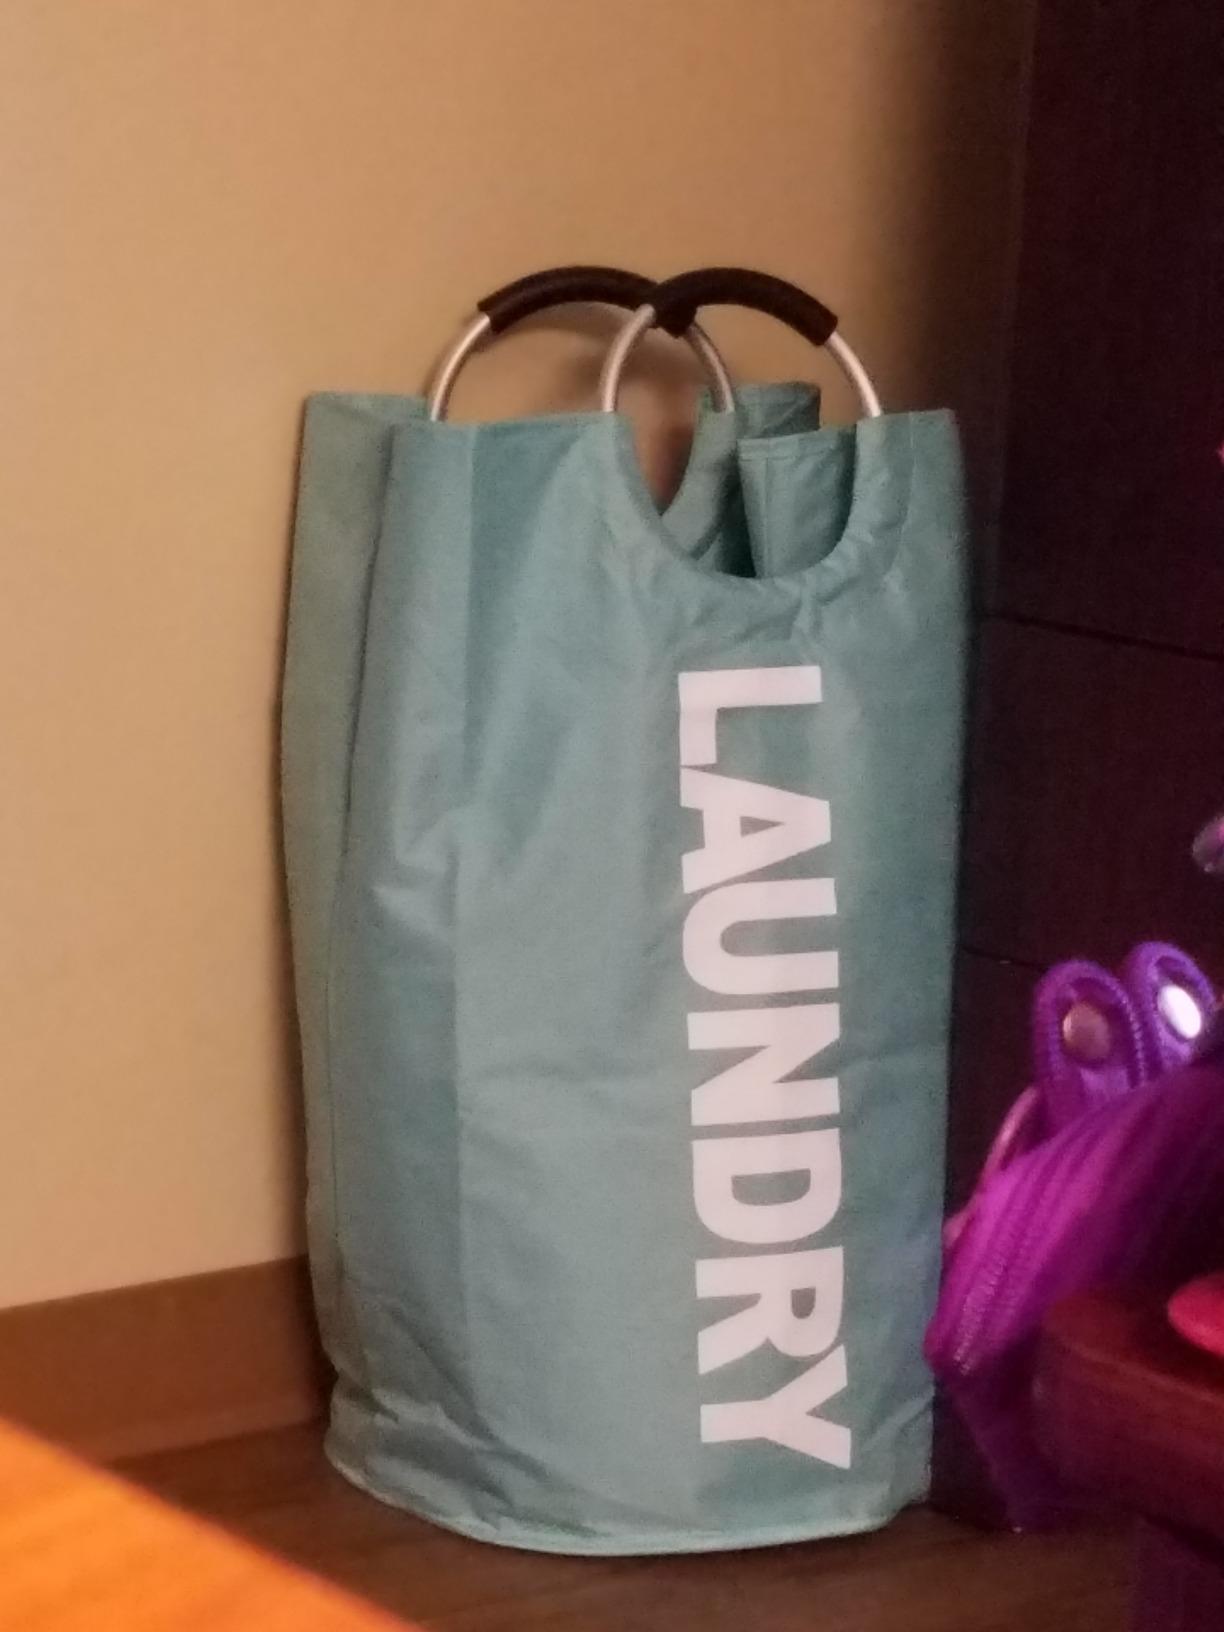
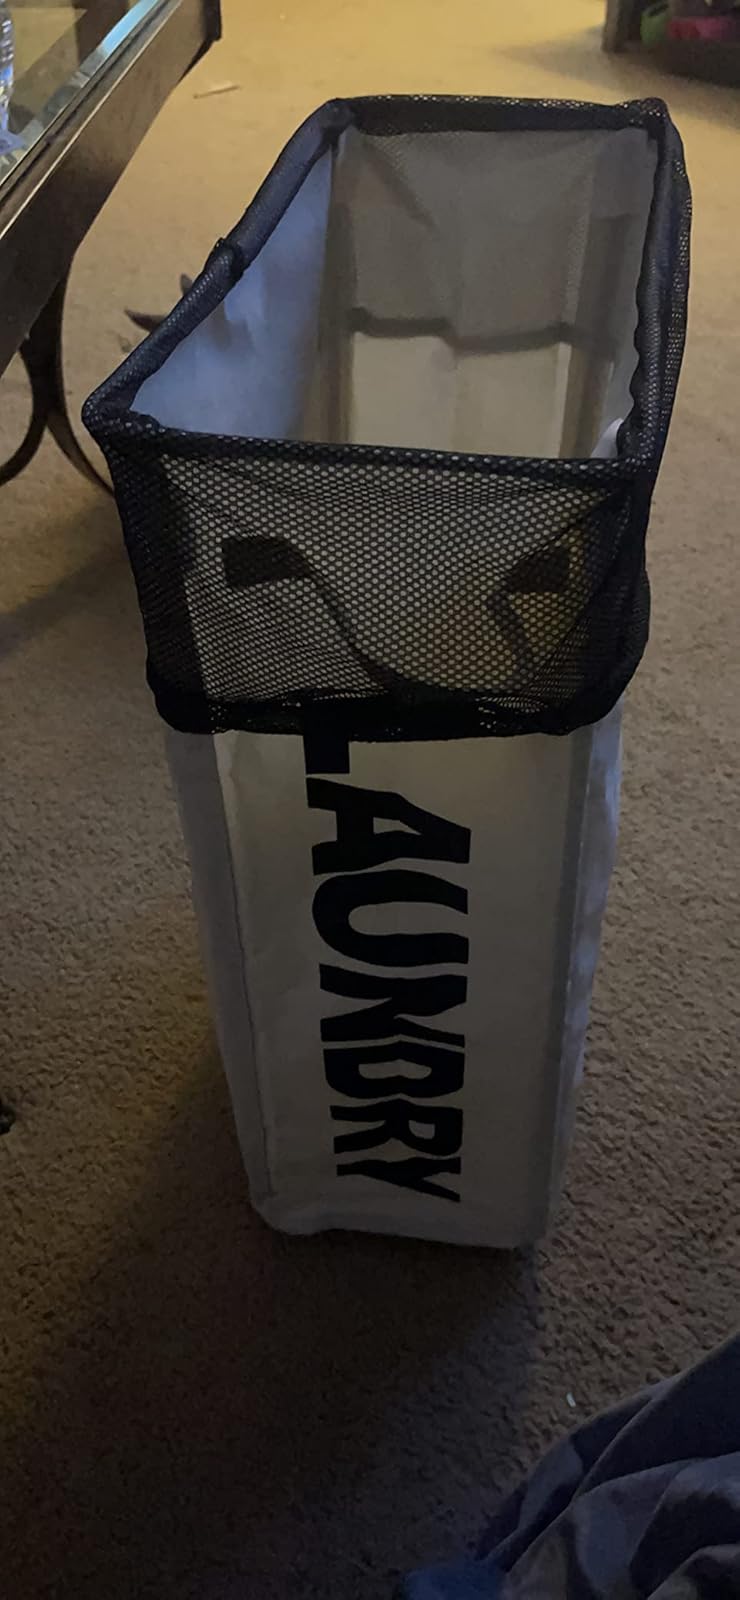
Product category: items_hamper
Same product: no